2006 Winter Olympics

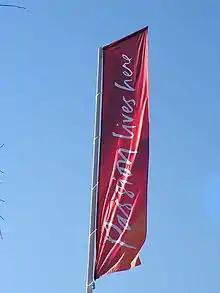
"Passion lives here", the Turin 2006 motto written by the Italian calligrapher

The Games' logo depicted a stylized profile of the Mole Antonelliana building, drawn in white and blue ice crystals, signifying the snow and the sky. The crystal web was also meant to portray the web of new technologies and the Olympic spirit of community. The official motto of Torino 2006 was "Passion lives here".